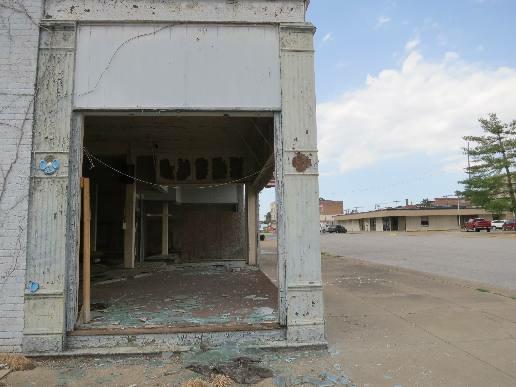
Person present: No